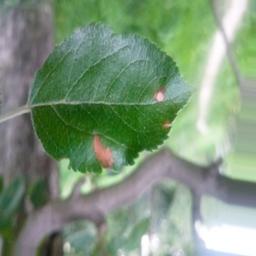
Label: Alternaria